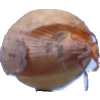
Label: onion